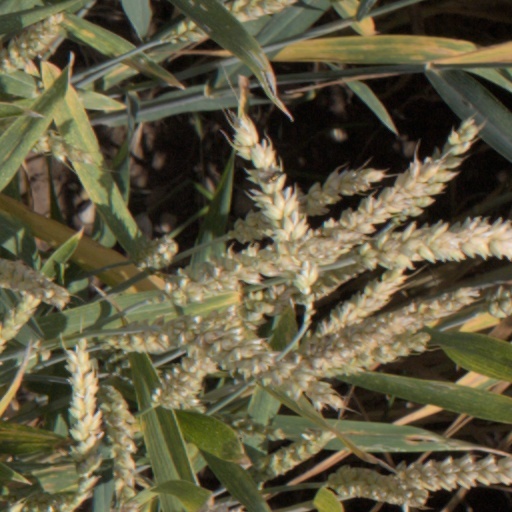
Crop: wheat